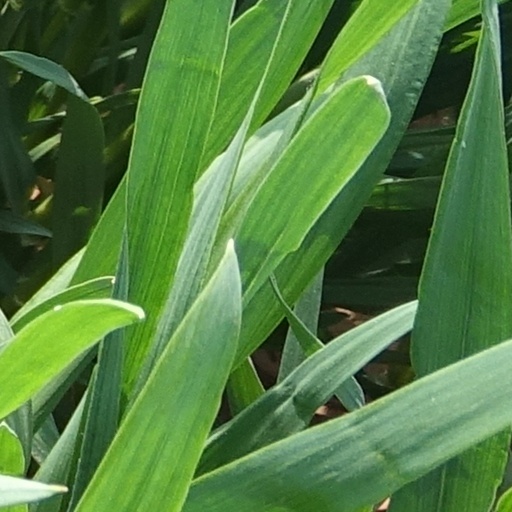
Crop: wheat